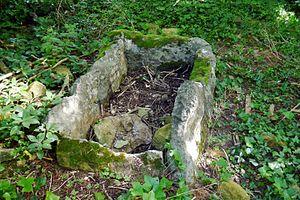
Le Val-d'Oise ne compte plus désormais que quinze sépultures collectives et huit menhirs, en raison des nombreuses destructions dont ils ont été victimes. Depuis 1800, au moins treize allées couvertes et cinq menhirs ont été démontés ou débités en pavés. Les préhistoriens estiment que le département a pu compter au Néolithique final au moins trois cents structures funéraires collectives, chiffres plus en adéquation avec la démographie estimée de cette époque.
Le coffre mégalithique de Bellevue est une petite sépulture mégalithique située à Presles, dans le département du Val-d'Oise en France.